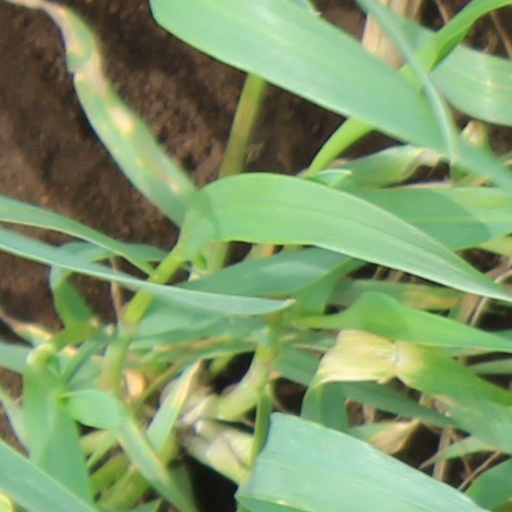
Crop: wheat